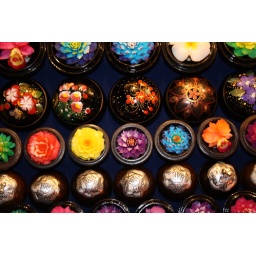
Flower candles in cute candle holders.